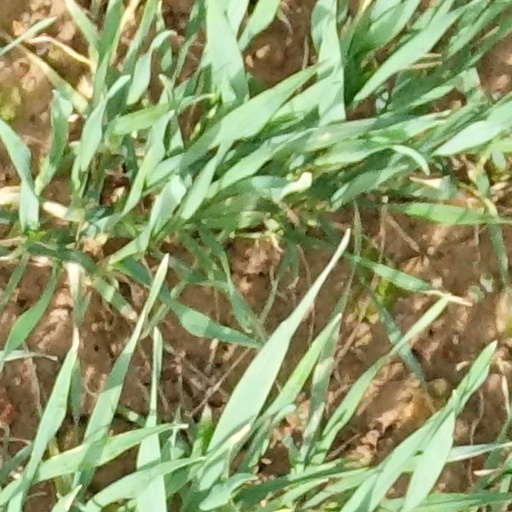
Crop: wheat